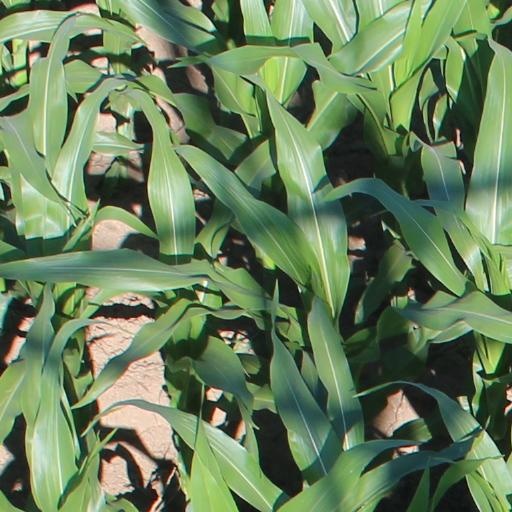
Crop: maize; corn